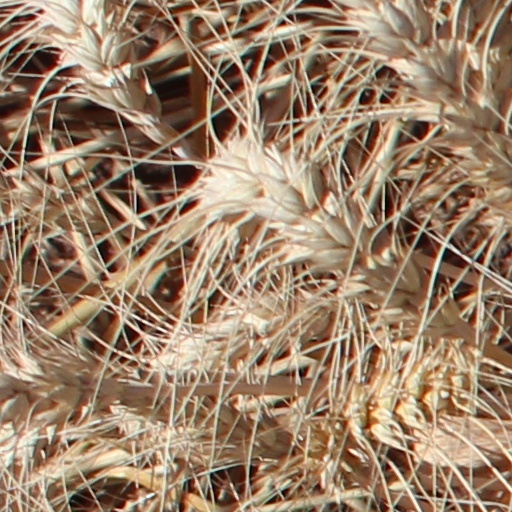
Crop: wheat